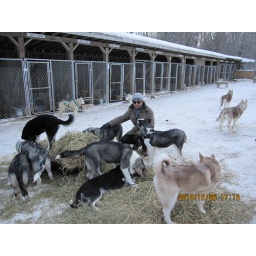
Leo is in the dog house